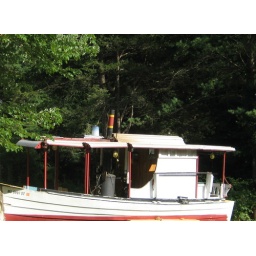
a boat sails in the forest